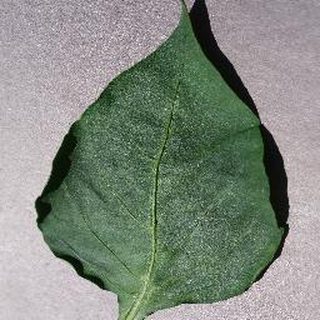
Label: healthy_bell_pepper